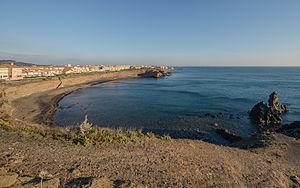
La Grande Conque, une petite baie formée par un ancien cône volcanique dont le flanc nord constitue la falaise autour de la plage. Cap d'Agde, Agde, Hérault, France.
Le complexe volcanique d'Agde se trouve à l'extrémité d'une série volcanique disposée selon un axe nord-sud depuis le Cézallier, le Cantal, l'Aubrac, les Causses et l'Escandorgue pour finir sur la rive méditerranéenne.